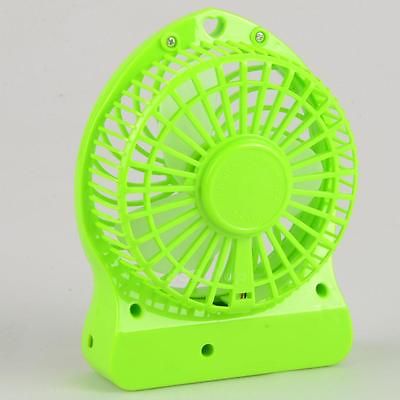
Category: fan